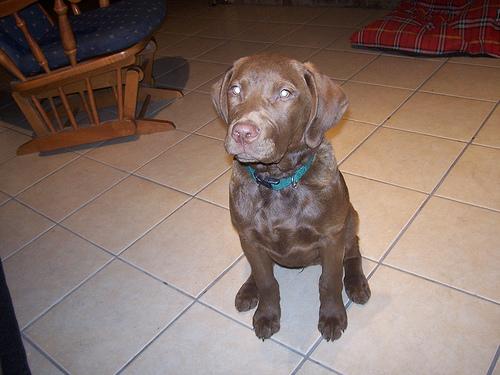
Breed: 215-n000075-Chesapeake_Bay_retriever